V.B. Rose

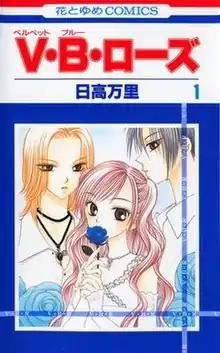
Cover of "V.B. Rose" as published by Hakusensha

is a Japanese manga written and illustrated by Banri Hidaka. The manga was serialized in Hakusensha's shōjo magazine, "Hana to Yume" from February 20, 2004 to February 20, 2009, ending at 83 chapters. The individual chapters were published into 14 "bound volumes" by Hakusensha from August 19, 2004 to May 19, 2009. The manga is licensed in North America by Tokyopop, and in Italy by Jpop.